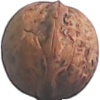
Label: Walnut 1